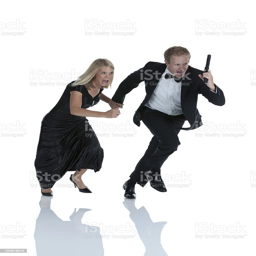
man holding a hand gun and running with woman royalty - free